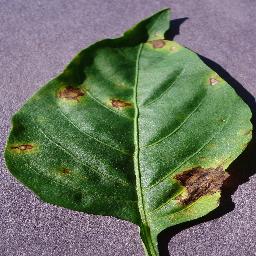
Label: Pepper,_bell___Bacterial_spot